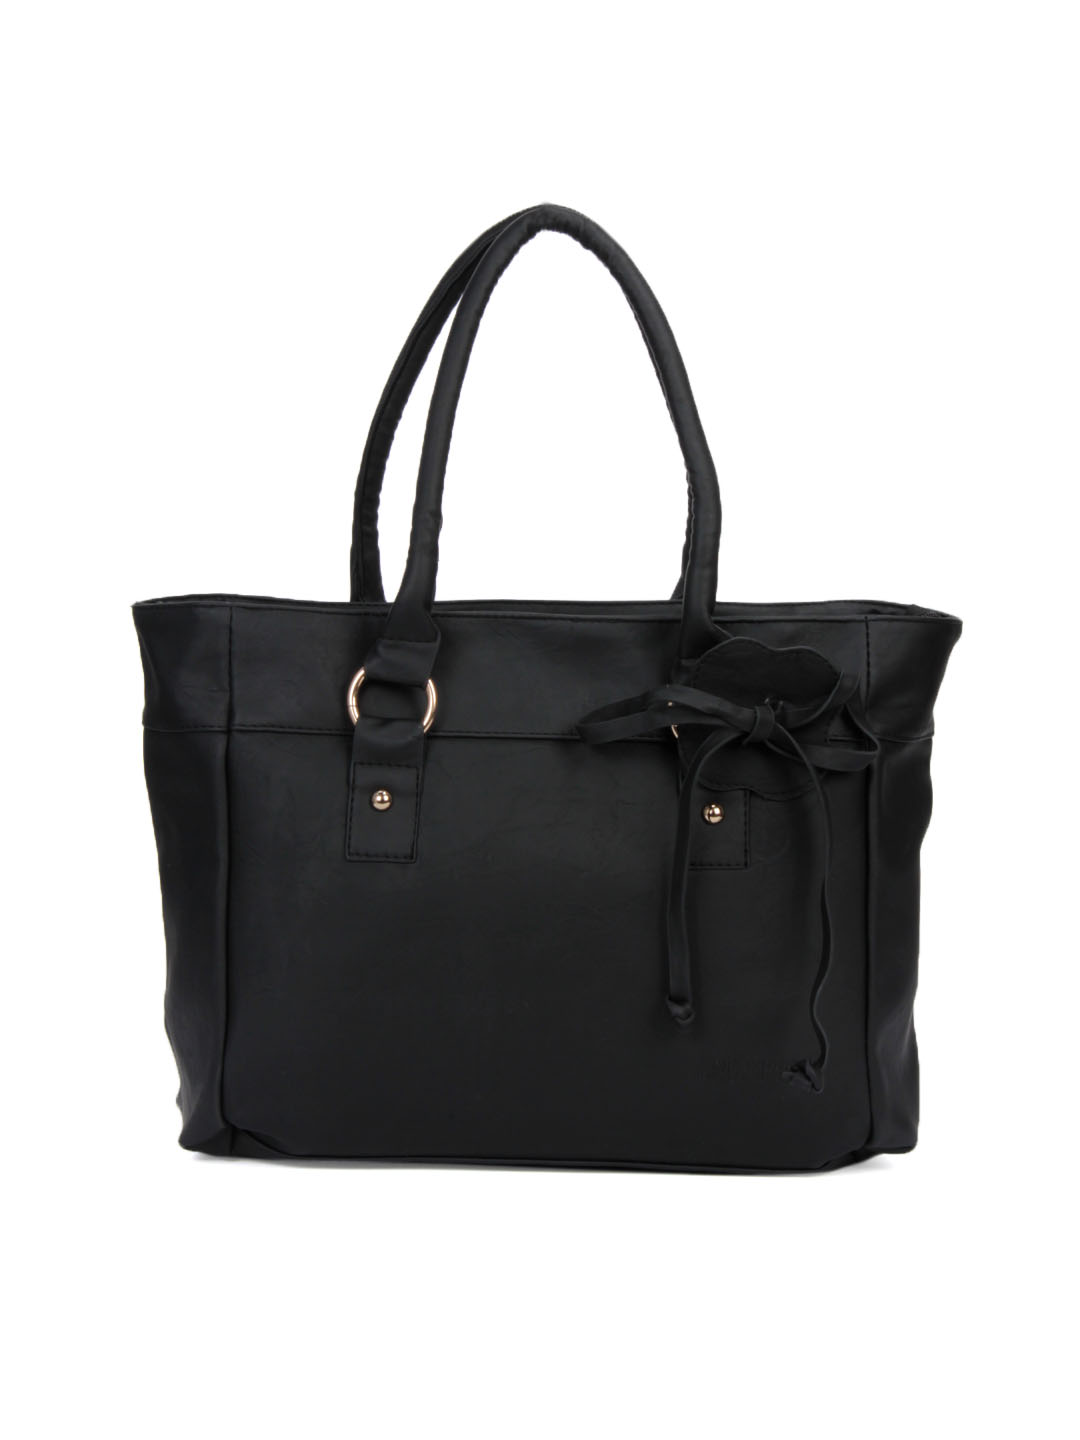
Lino Perros Women Leatherette Black Handbag
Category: Accessories / Bags / Handbags
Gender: Women
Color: Black
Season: Winter 2015
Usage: Casual